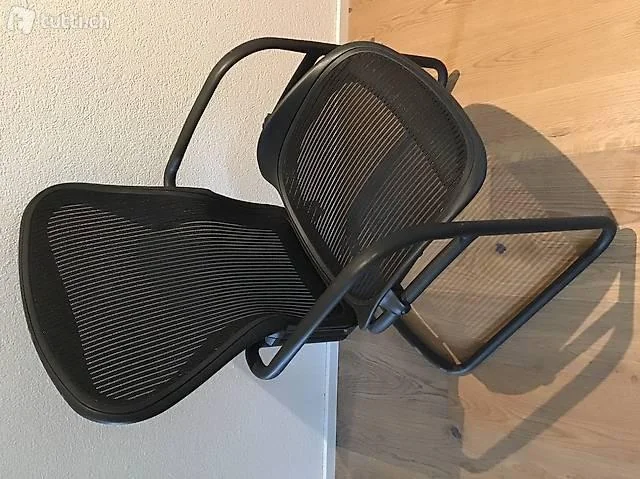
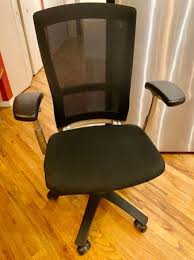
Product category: items_chair
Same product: no